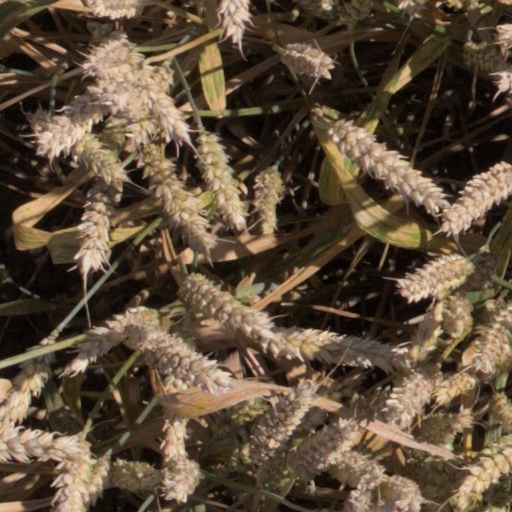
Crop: wheat